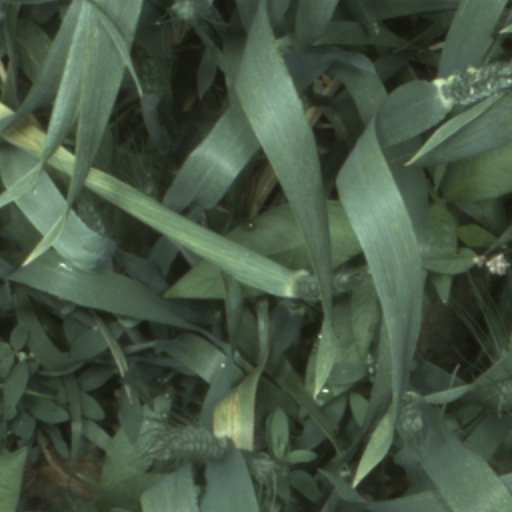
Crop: wheat